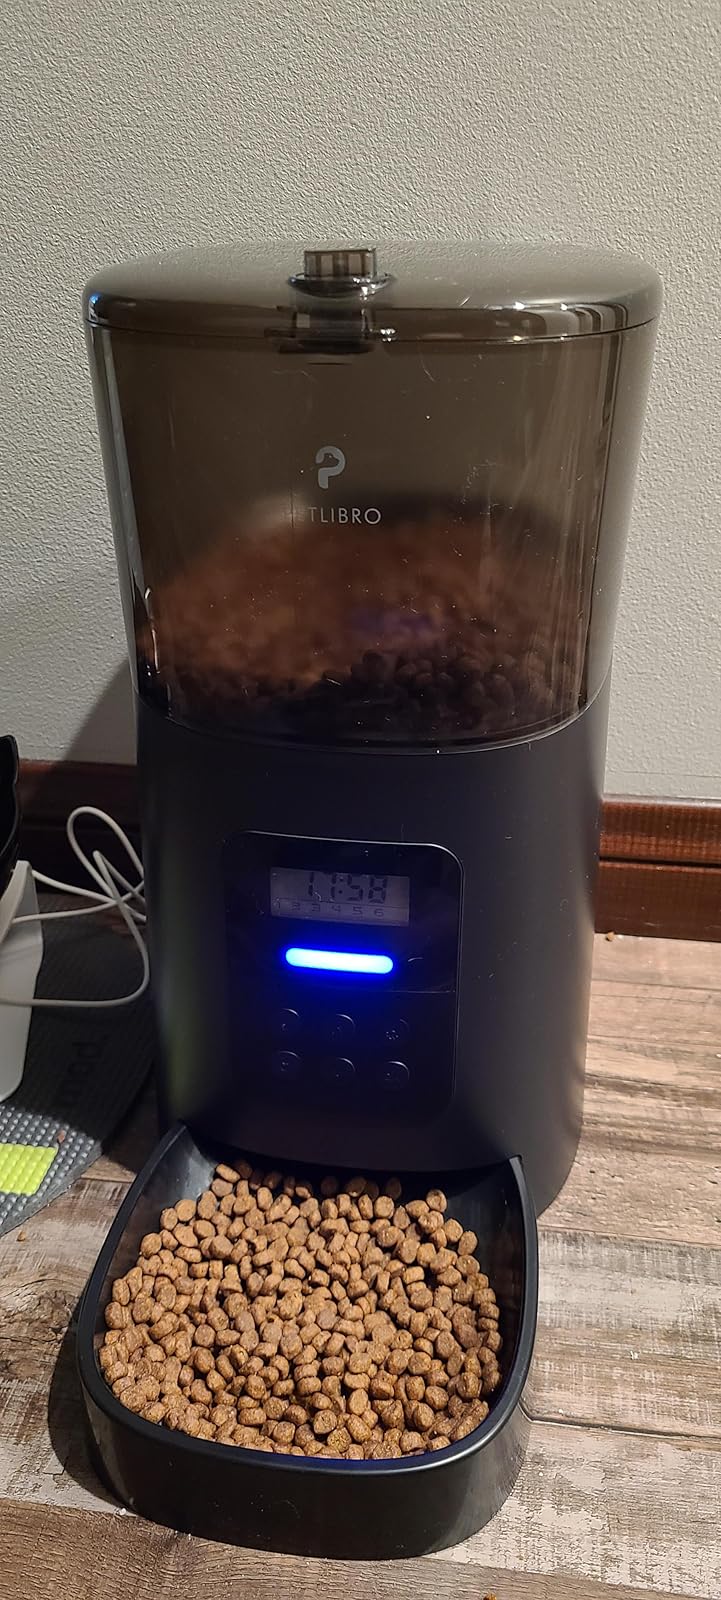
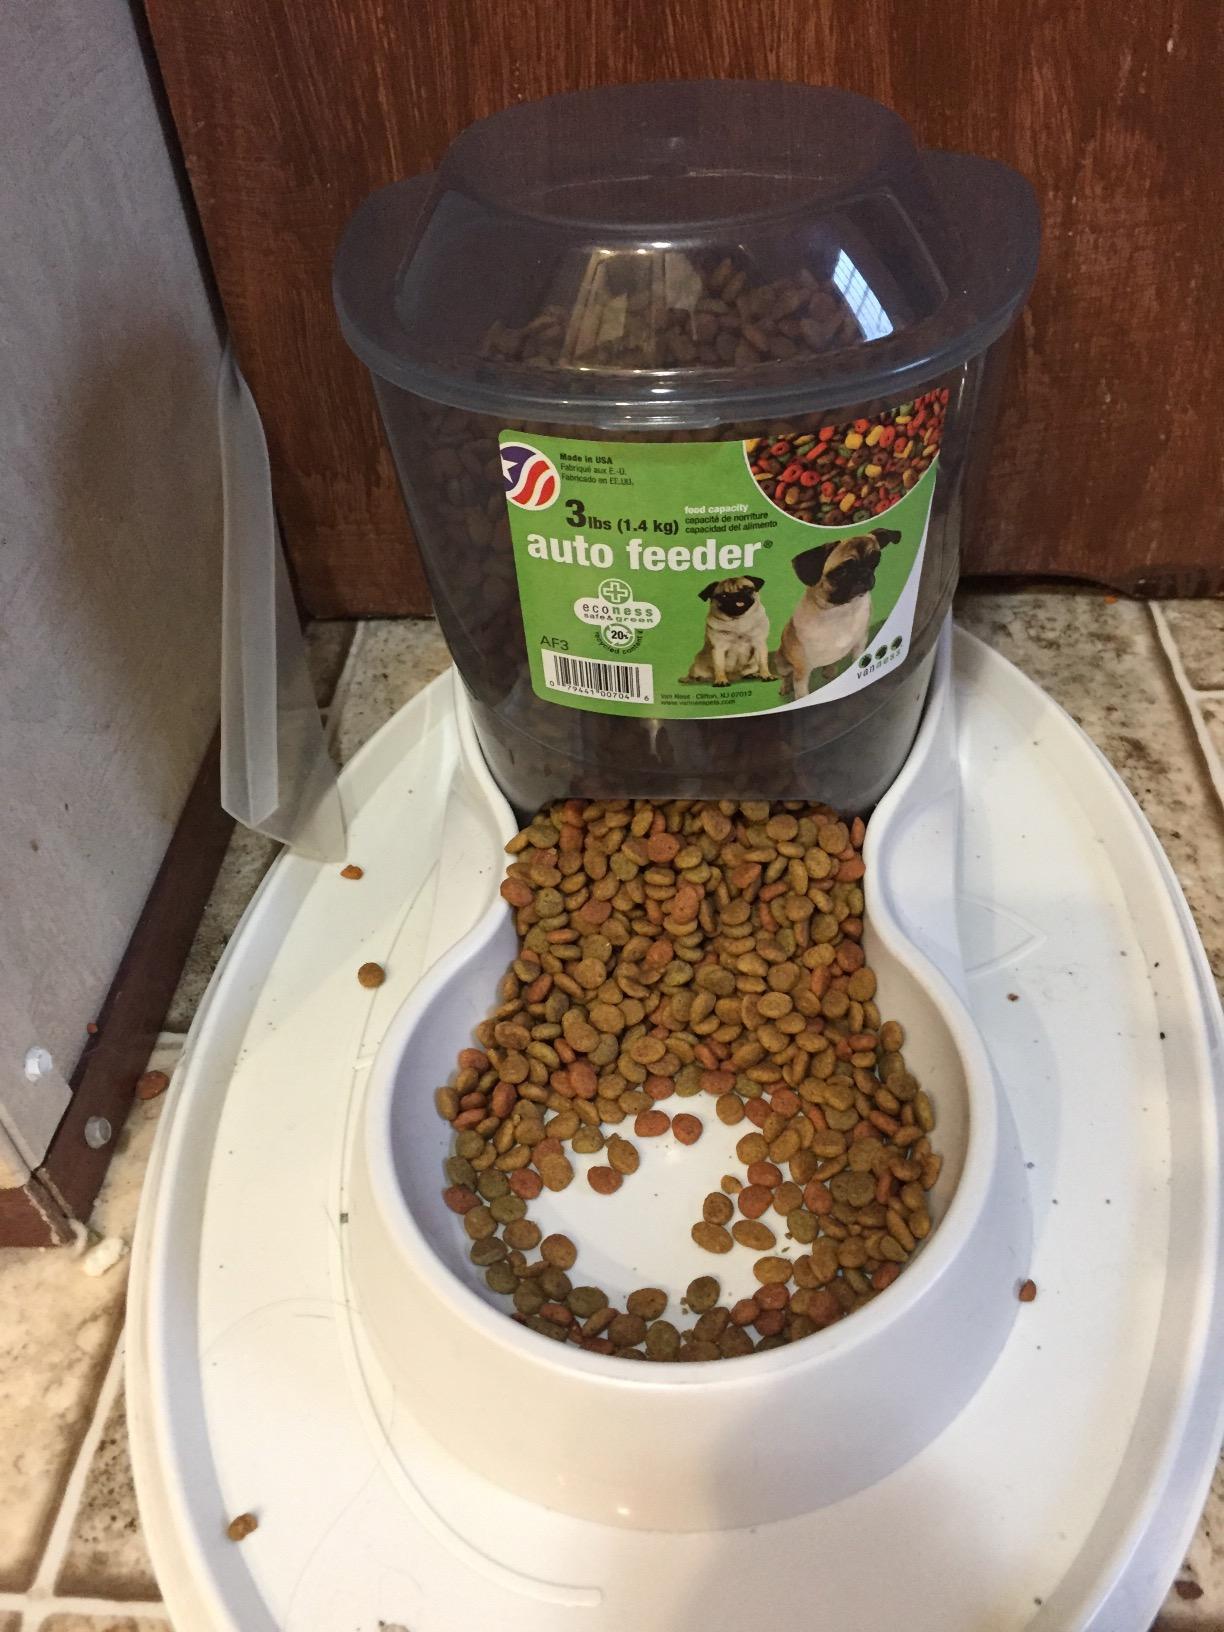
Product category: items_feeder
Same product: no